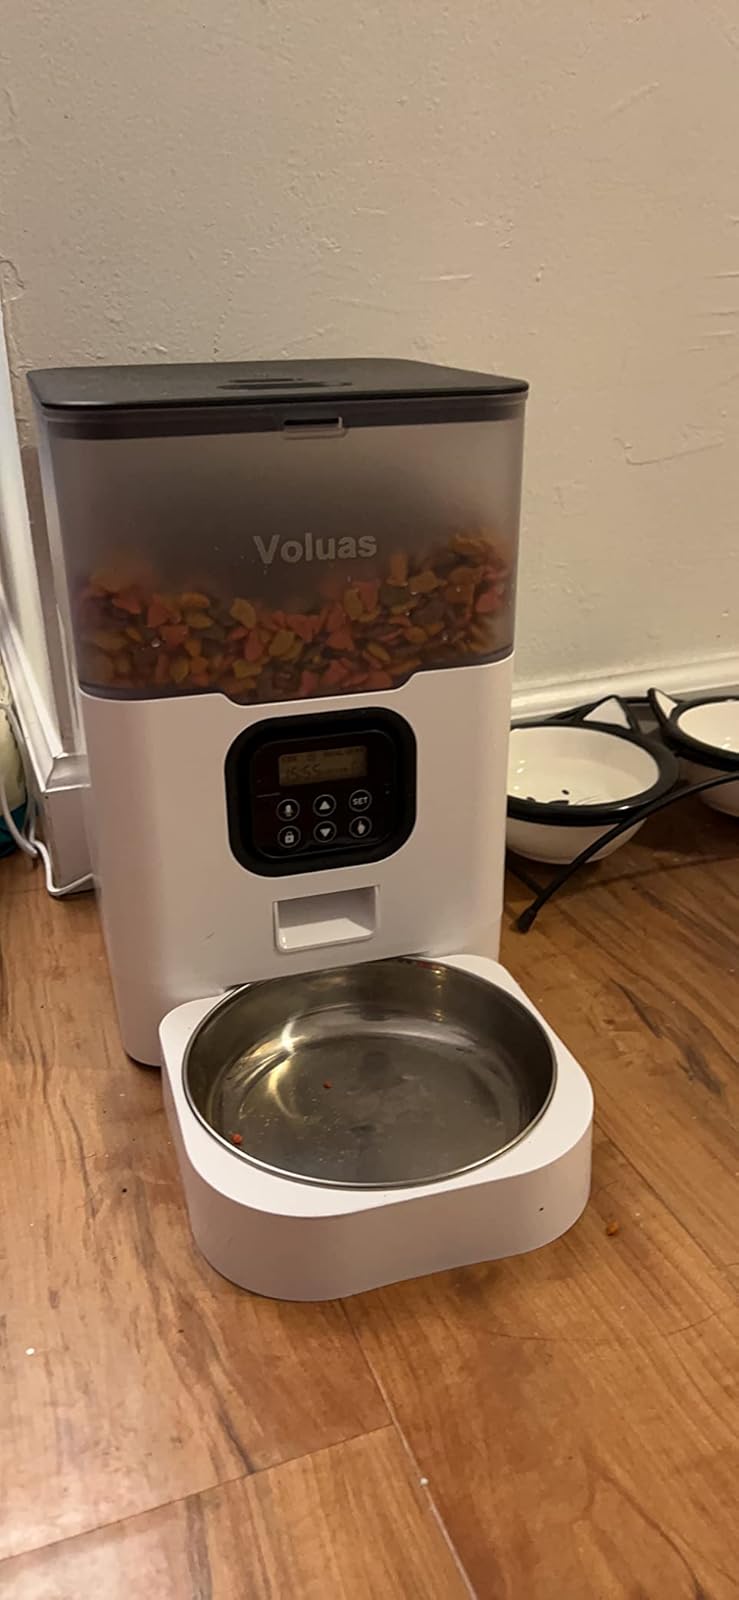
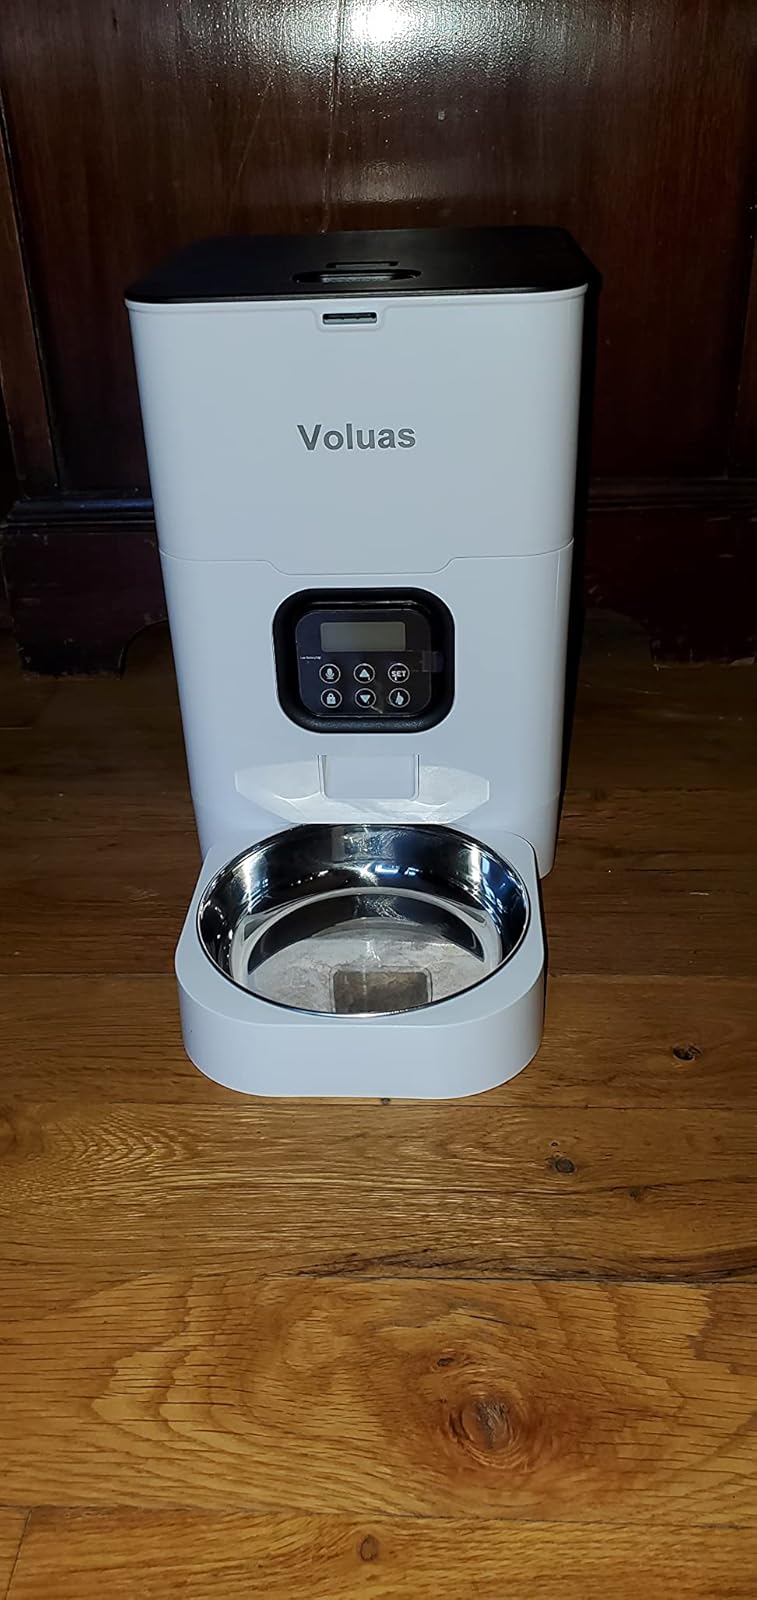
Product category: items_feeder
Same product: no